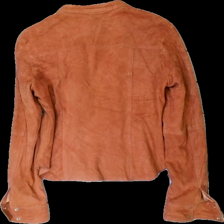
View: back
Type: Jacket
Category: Ladies
Brand: Not in the list
Brand text on label: mng
Colors: Brown
Material: 100% silk
Cut: Regular
Size: XL
Season: Spring
Trend: Leather
Damage location: bottom right
Damage 2 location: top center
Damage 3 location: bottom left
Price range: 50-100
Recommended usage: Reuse
Description: brun läder/skinn jacka